The Born Losers

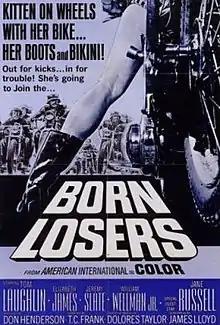
Film poster by Reynold Brown

The Born Losers is a 1967 American outlaw biker film. The film introduced Tom Laughlin as the half-Indigenous American Green Beret Vietnam veteran Billy Jack. Since 1954, Laughlin had been trying to produce his "Billy Jack" script about discrimination toward Indigenous Americans. In the 1960s, he decided to introduce the character of Billy Jack in a quickly written script designed to capitalize on the then-popular trend in motorcycle gang movies. The story was based on a real incident from 1964 where members of the Hells Angels were arrested for raping two teenage girls in Monterey, California. The movie was followed by "Billy Jack" (1971), which saw AIP pull out of production midway through before others stepped in.